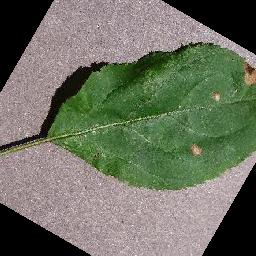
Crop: apple
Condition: black_rot